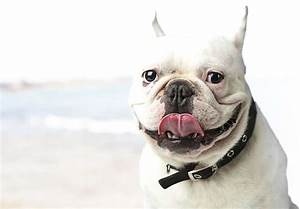
Label: dog